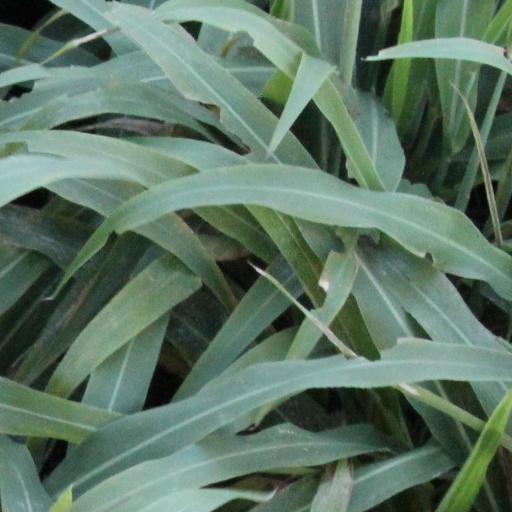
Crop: sorghum